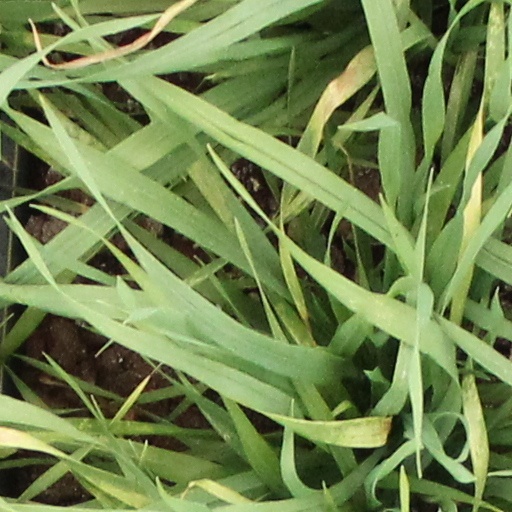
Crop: wheat